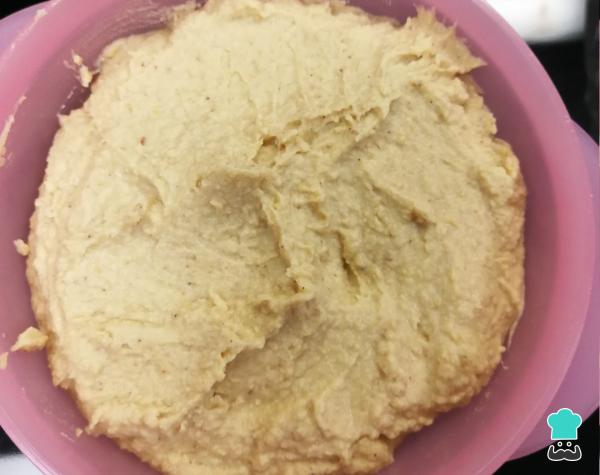
Lo sacamos y ponemos el hummus con Thermomix en un bol. A la hora de servirlo podemos agregar más aceite de oliva y pimentón dulce.Puedes utilizarlo para preparar unos deliciosos macarrones con hummus o para hacer un sabroso wrap de hummus y aguacate por ejemplo.